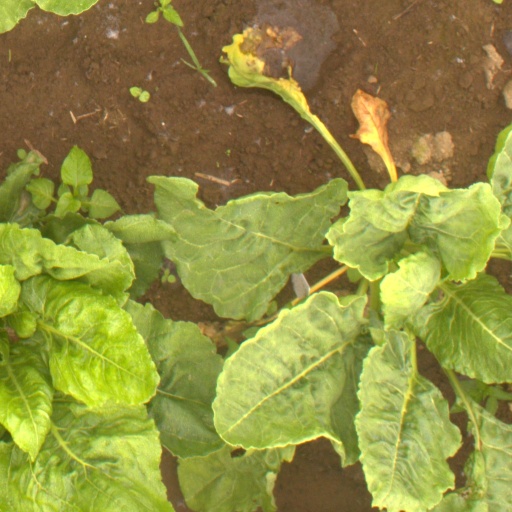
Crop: sugar beet